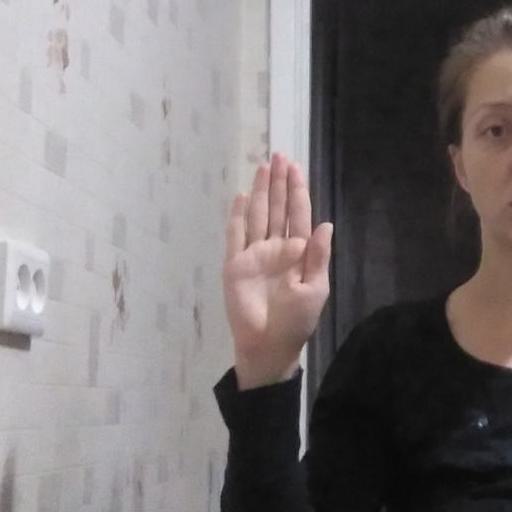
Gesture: stop